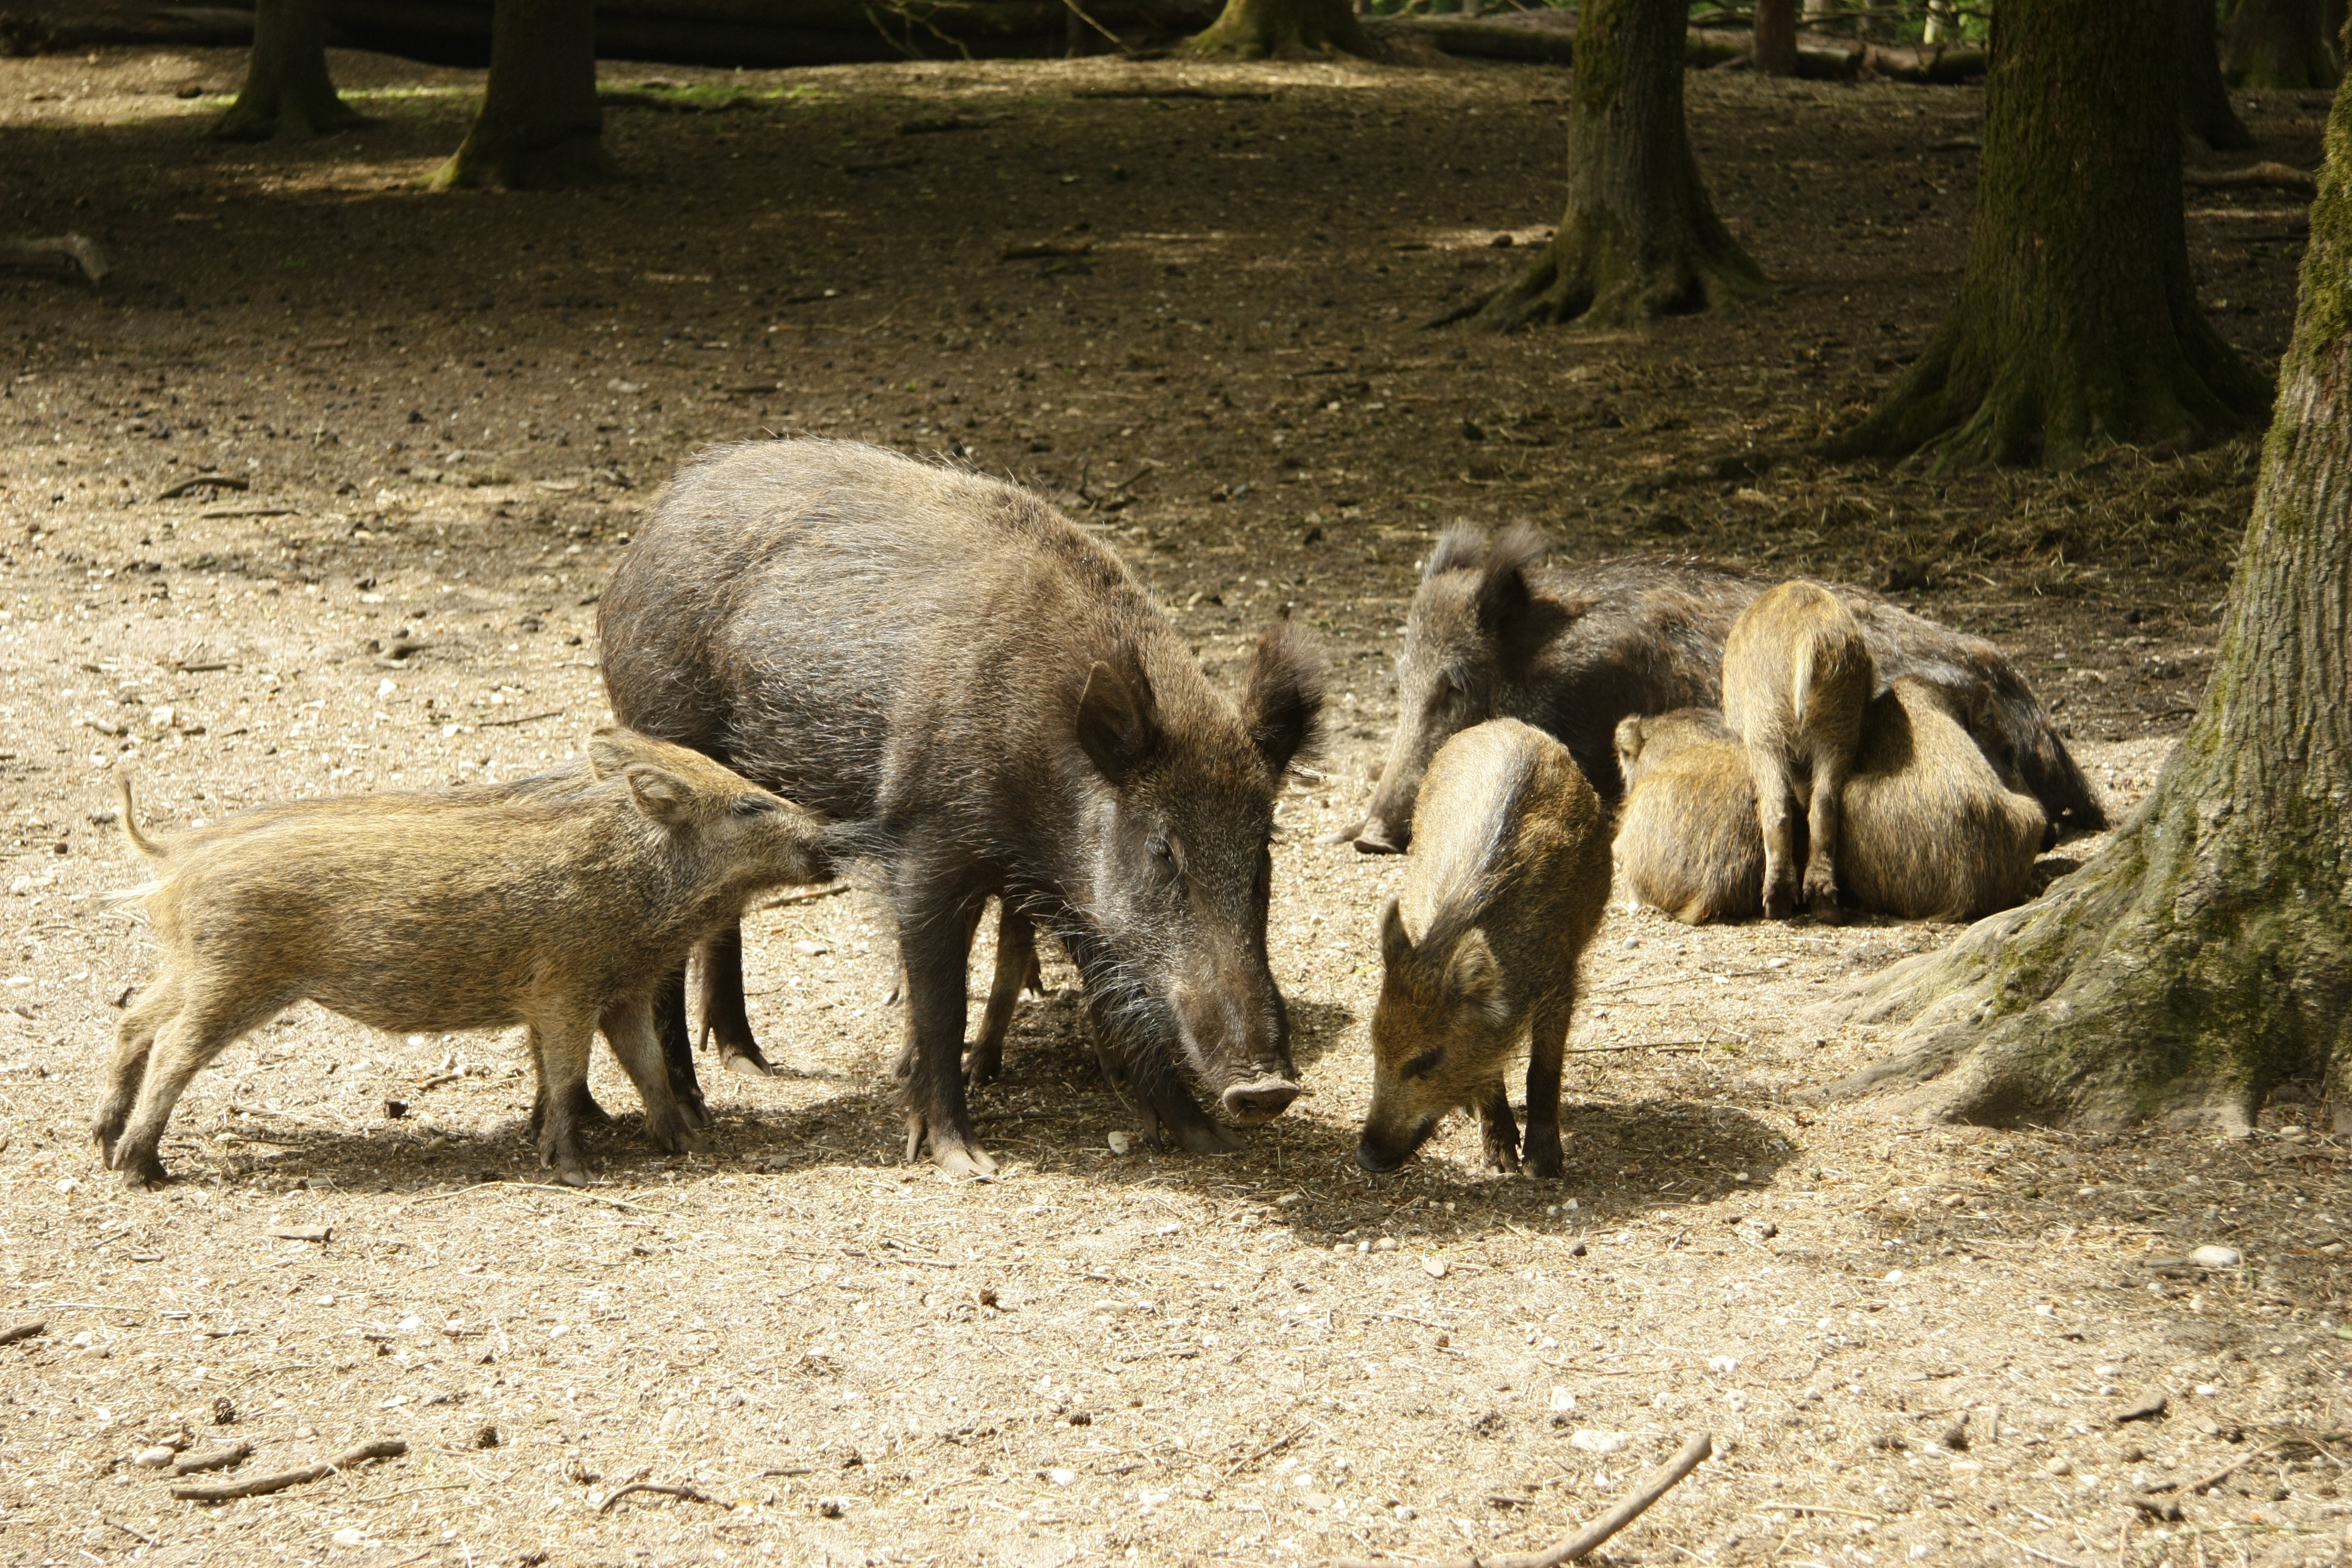
nature, boy, cute, wildlife, zoo, mammal, fauna, animals, vertebrate, pig, wild boar, pig like mammal, peccary